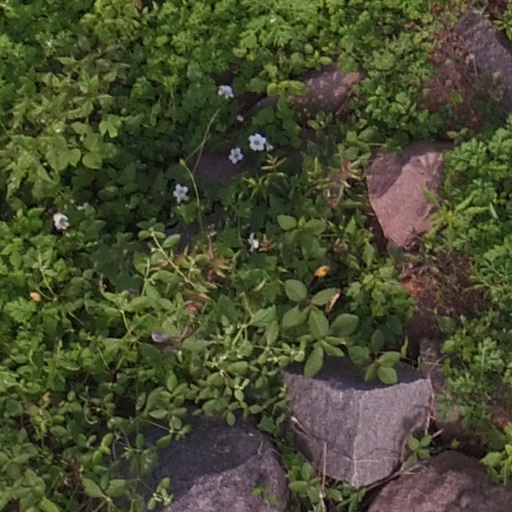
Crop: maize; corn